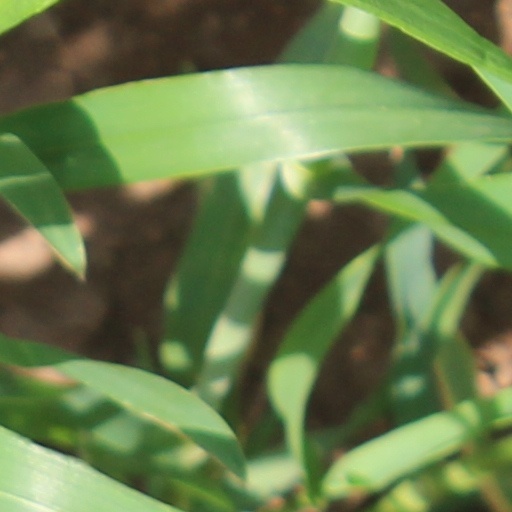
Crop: wheat